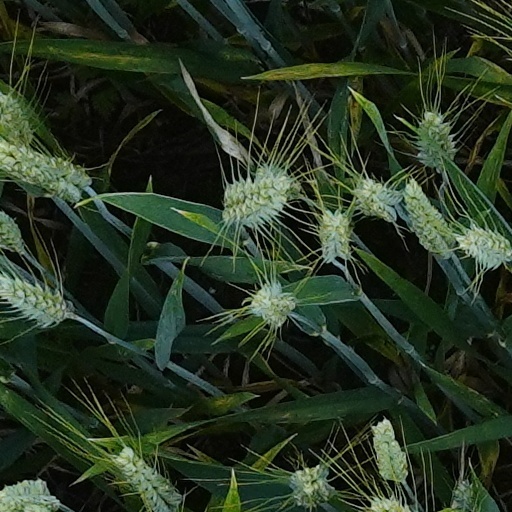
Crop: wheat